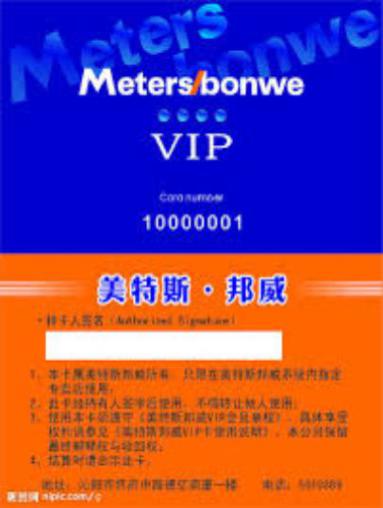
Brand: meters bonwe
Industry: Clothes